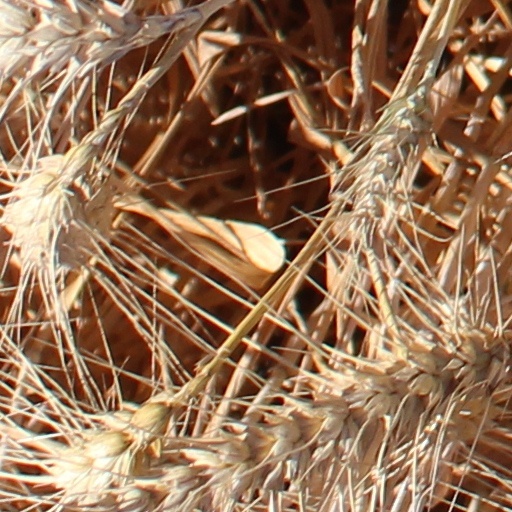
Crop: wheat